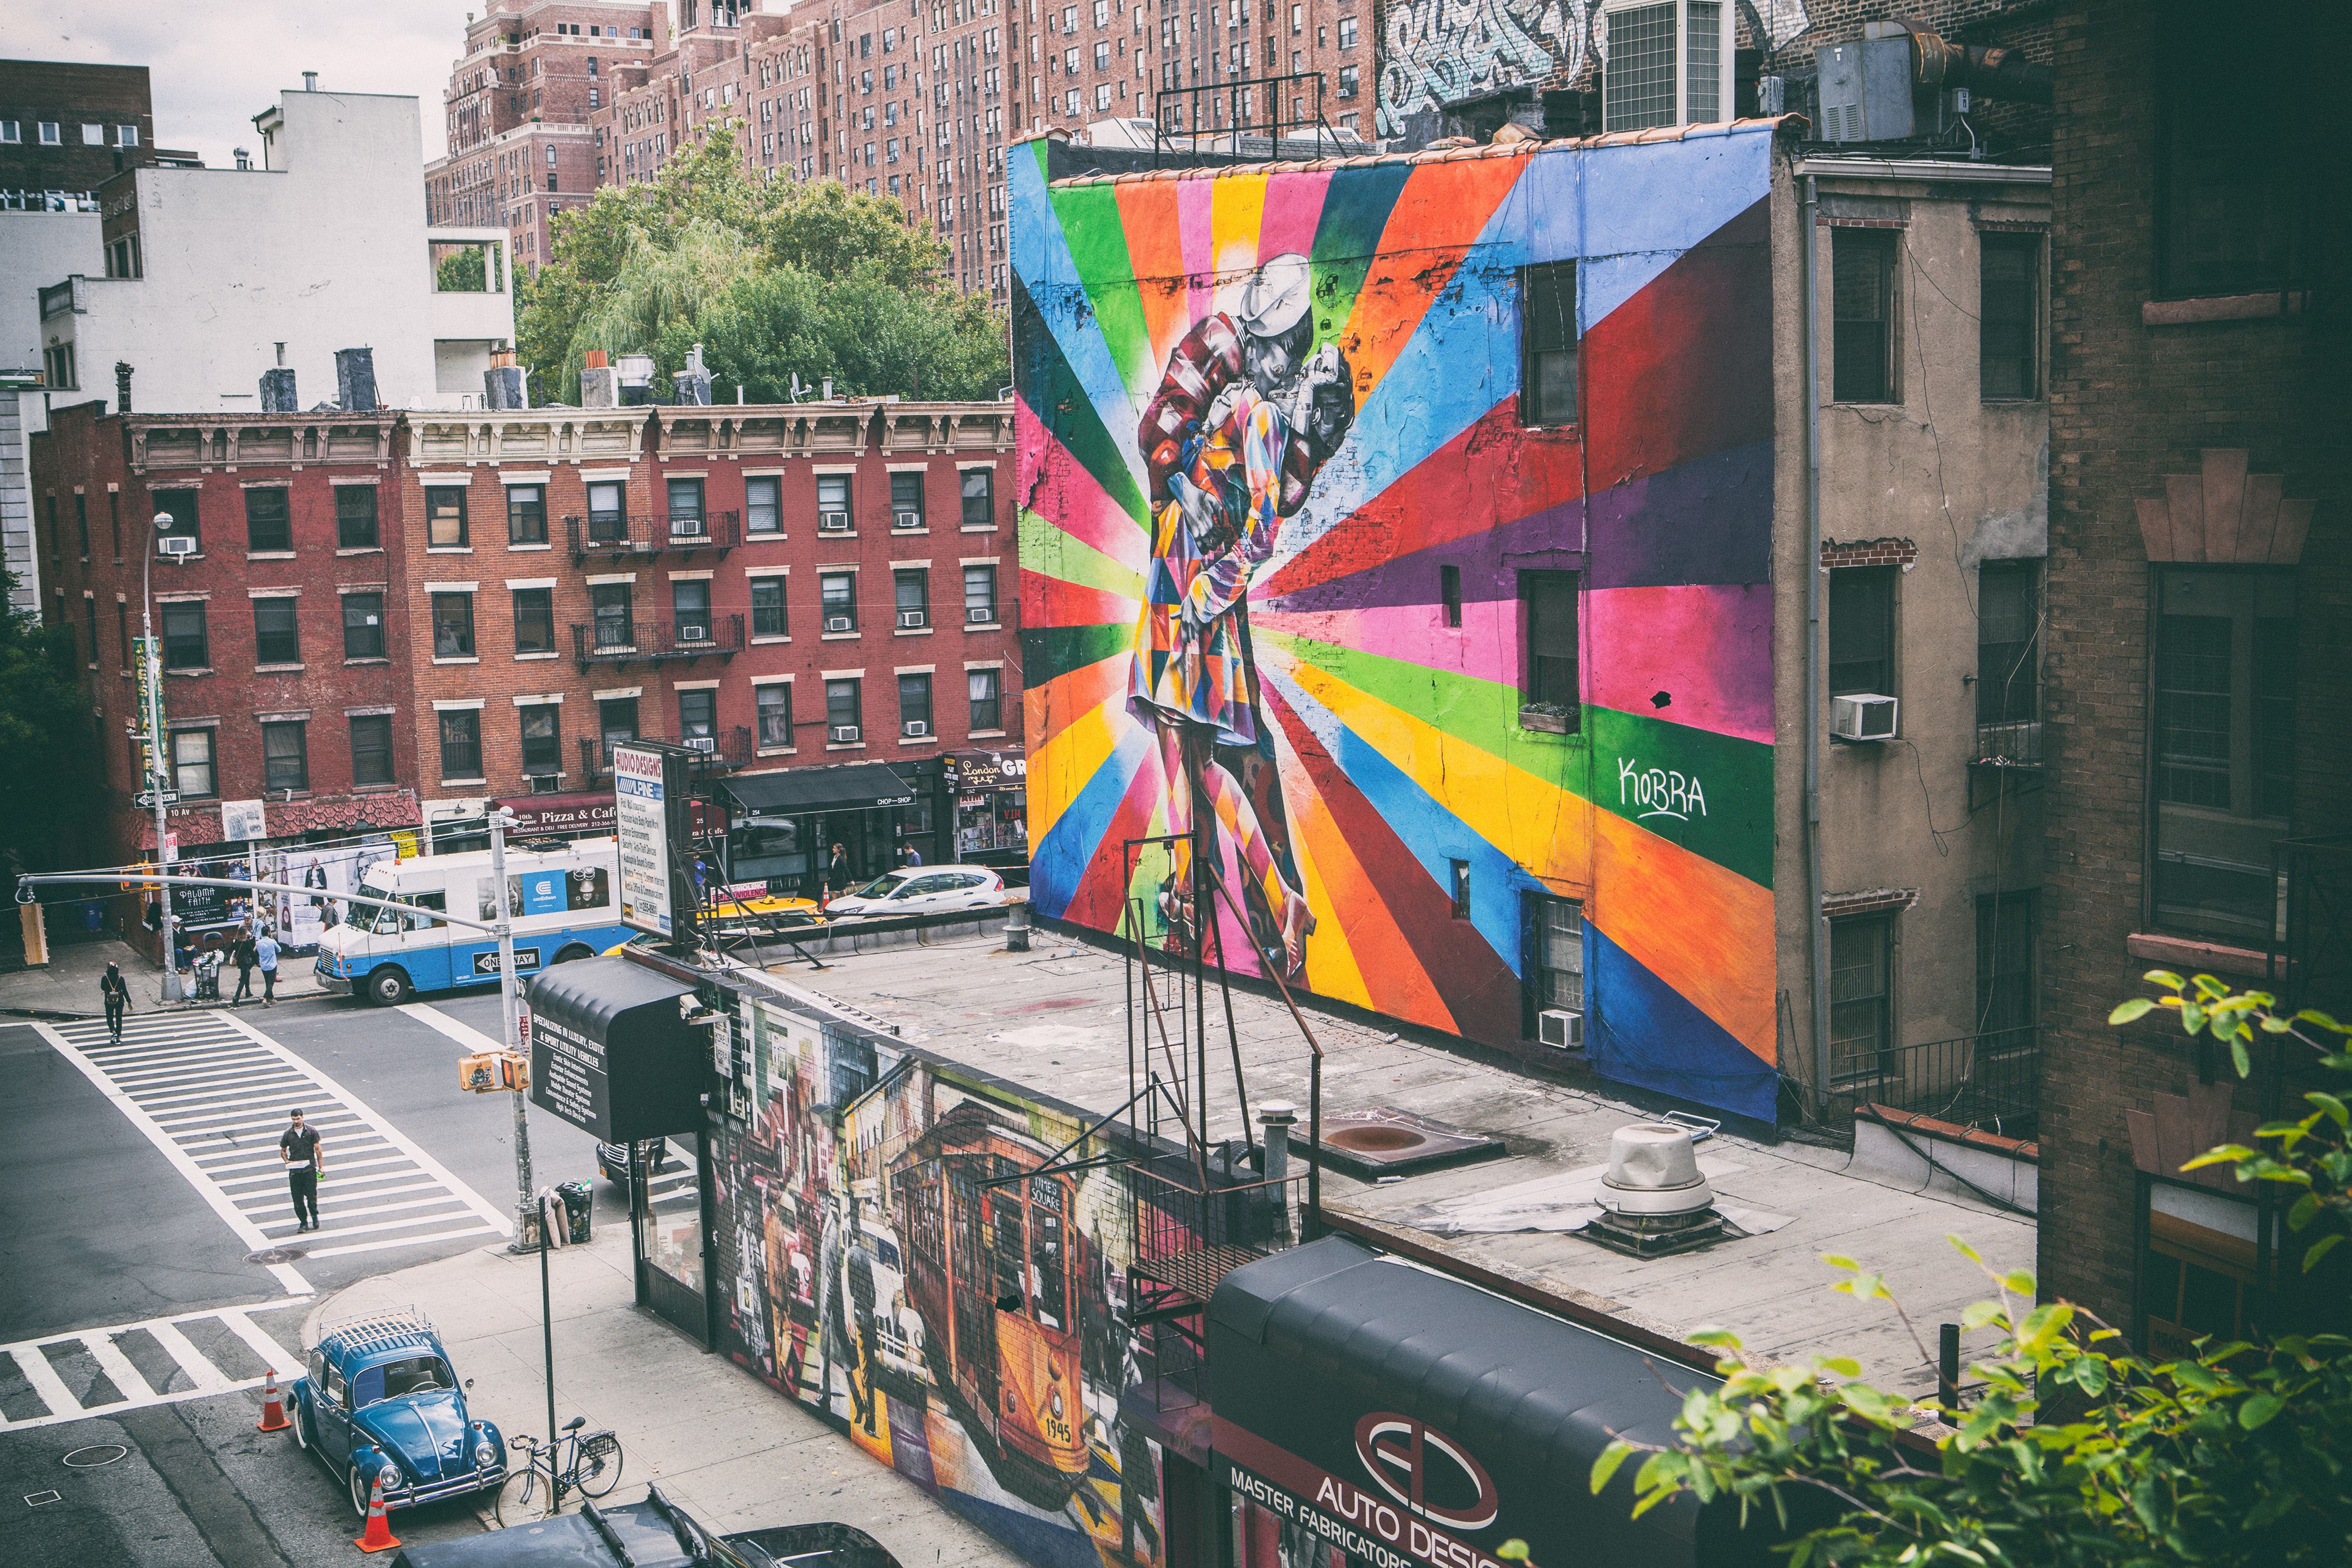
urban area, street art, wall, mural, art, metropolitan area, neighbourhood, graffiti, architecture, street, city, facade, downtown, metropolis, design, infrastructure, visual arts, advertising, tree, road, artwork, building, urban design, graphics, sidewalk, modern art, mixed use